Union Church/St. Paul's Church

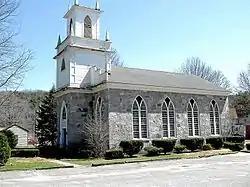

The Union Church/St. Paul's Church is a historic church building at 3 Robertsville Road in the Riverton section of Barkhamsted, Connecticut. Built in 1829 to be shared by multiple congregations, it is an architecturally distinguished example of Greek Revival design with Gothic features. It became an Episcopal church in 1880 which closed in 1971, and served for a time as a local history museum. It now houses a glass-blowing studio. The building was listed on the National Register of Historic Places in 1985.